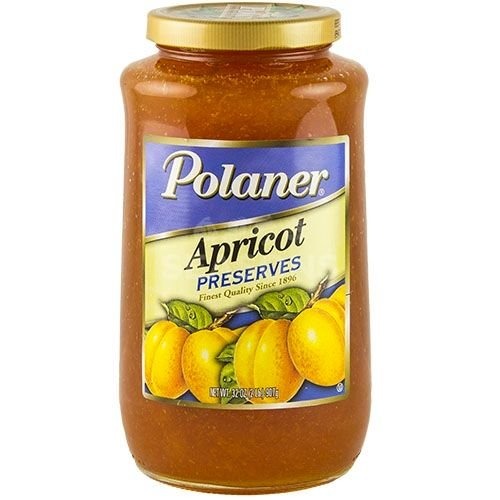
Item Name: Polaner Apricot Preserve, 32 Ounce
Bullet Point 1: Polaner
Bullet Point 2: Apricot
Bullet Point 3: Kosher
Value: 32.0
Unit: ounce

Price: 41